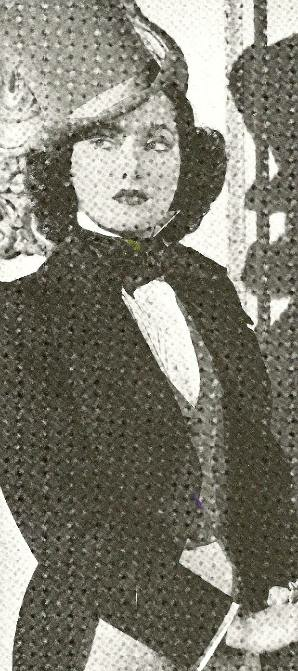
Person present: Yes